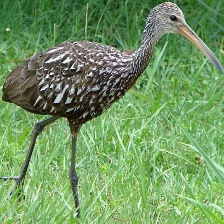
Species: LIMPKIN
Scientific name: ARAMUS GUARAUNA